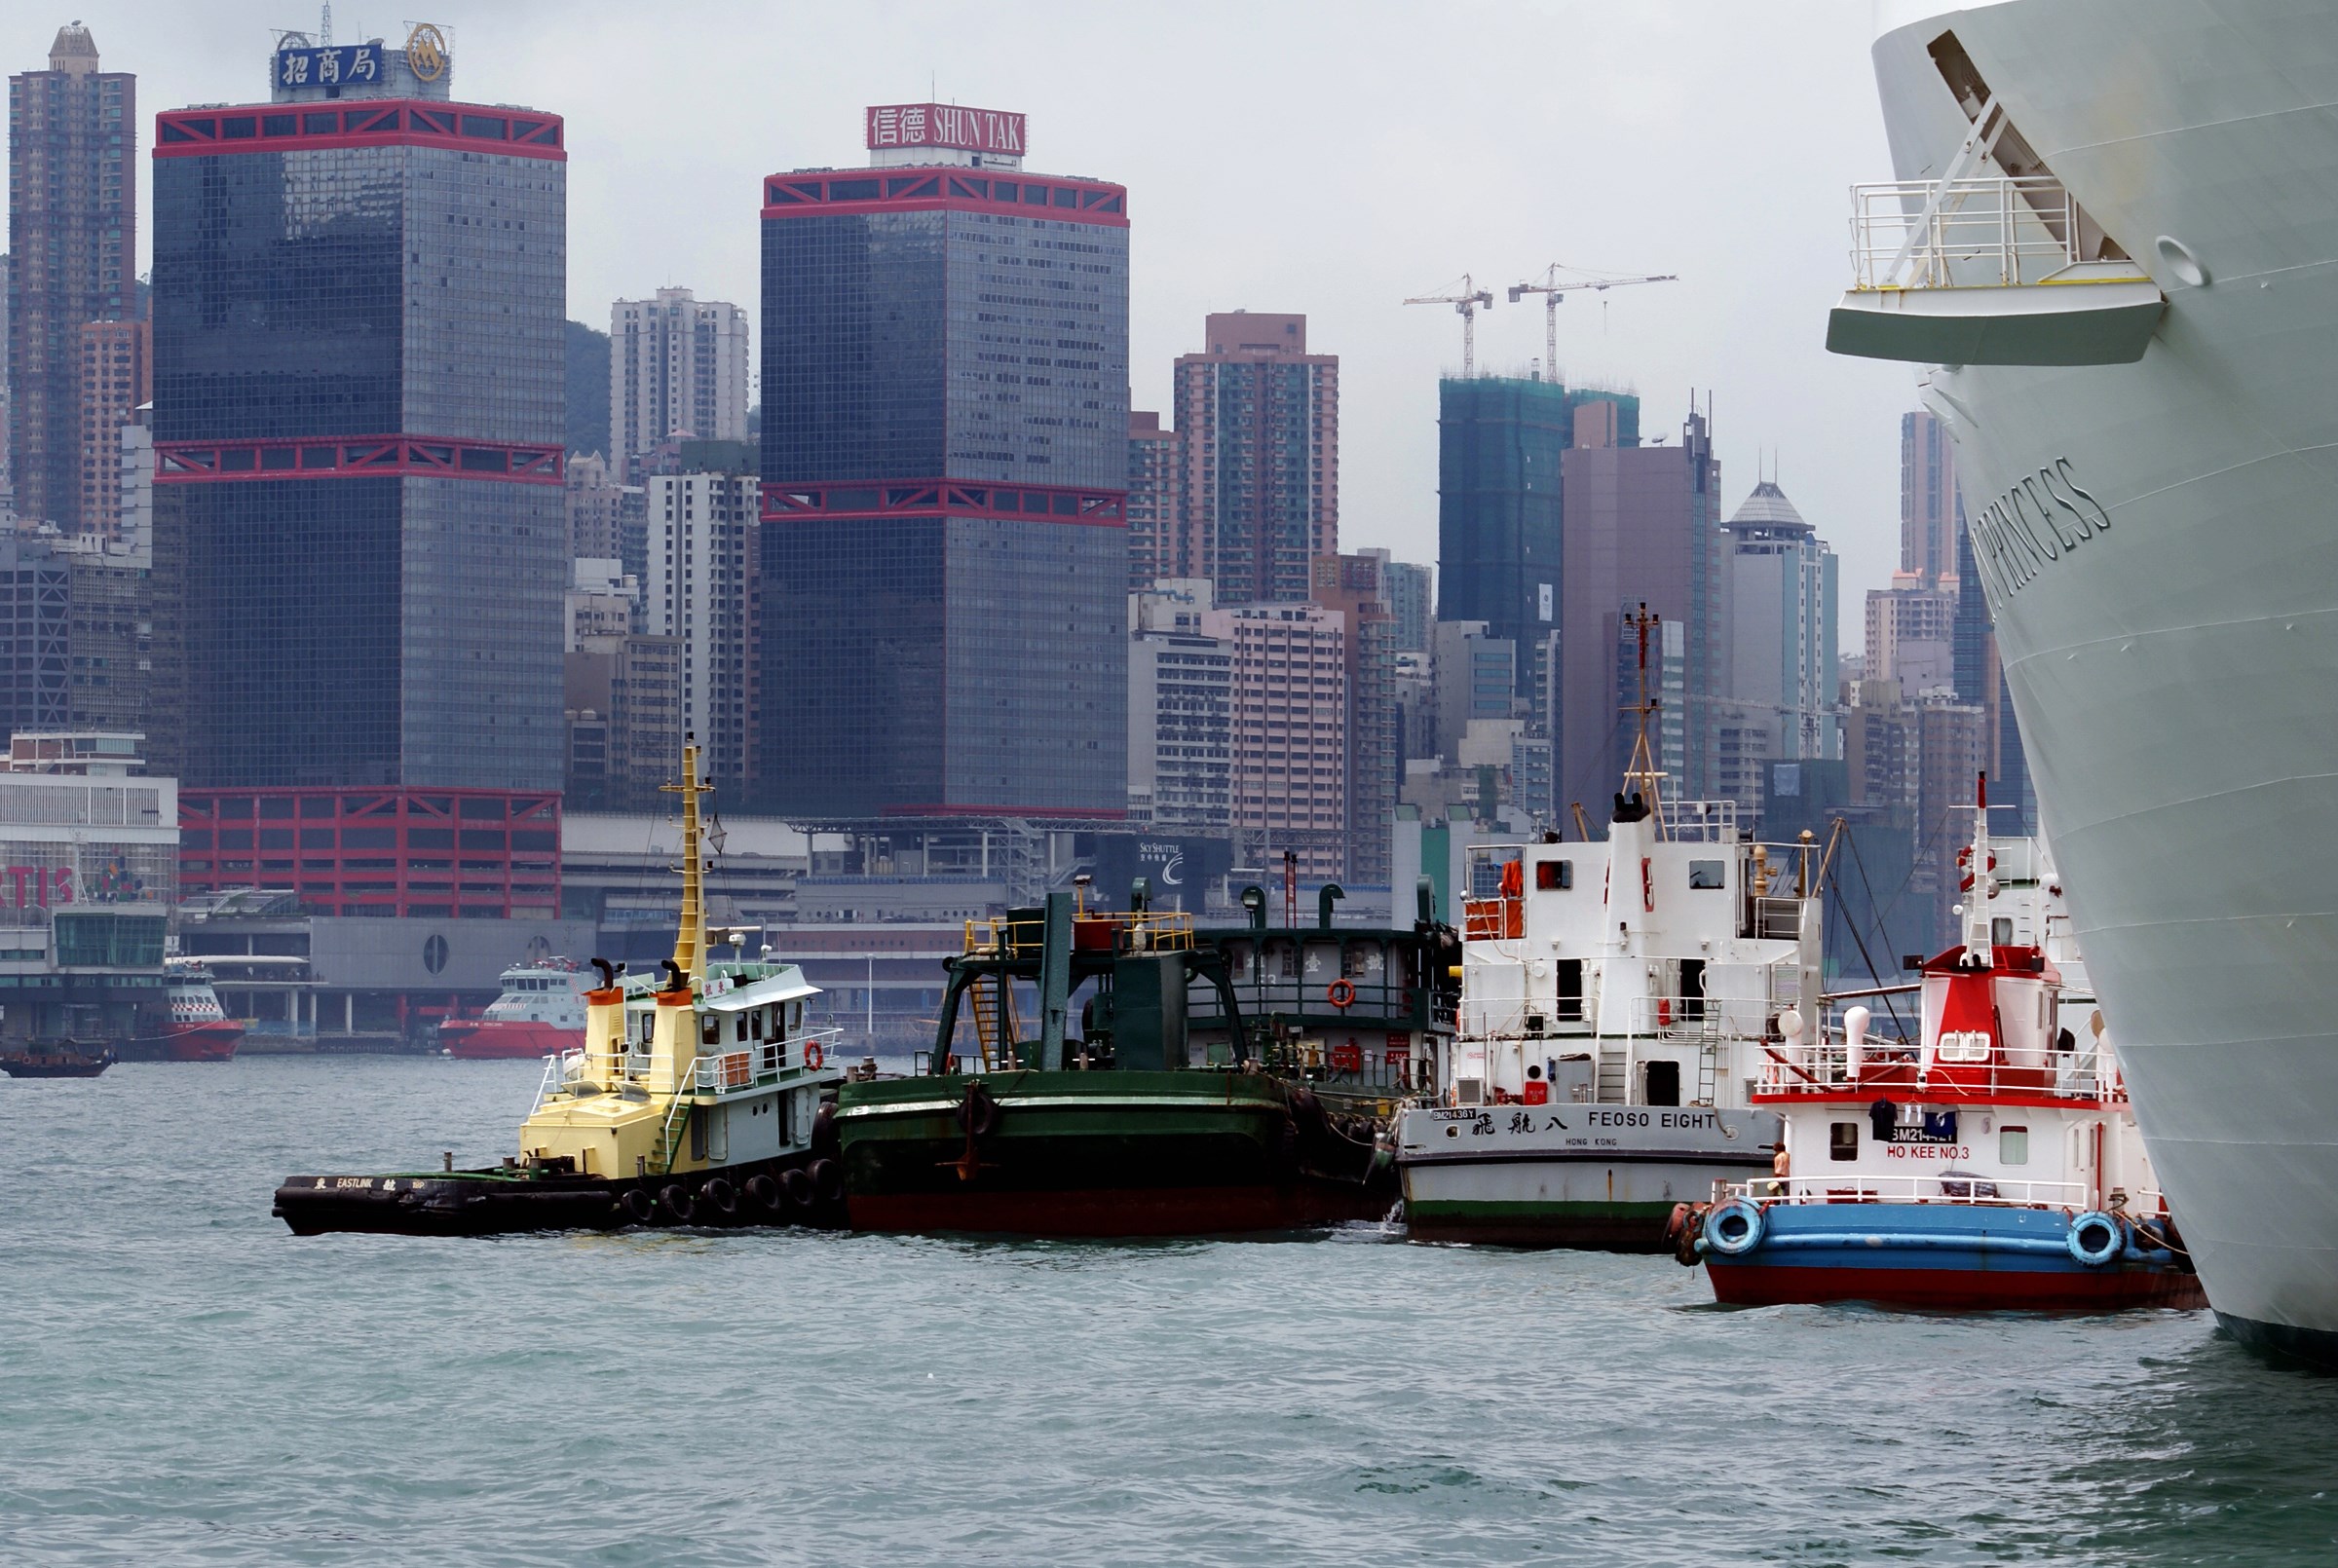
sea, boat, skyline, ship, vehicle, harbor, port, cargo ship, waterway, ferry, publicdomain, infrastructure, boats, ships, channel, tugboats, tugboat, hongkong, watercraft, container ship, passenger ship, freight transport